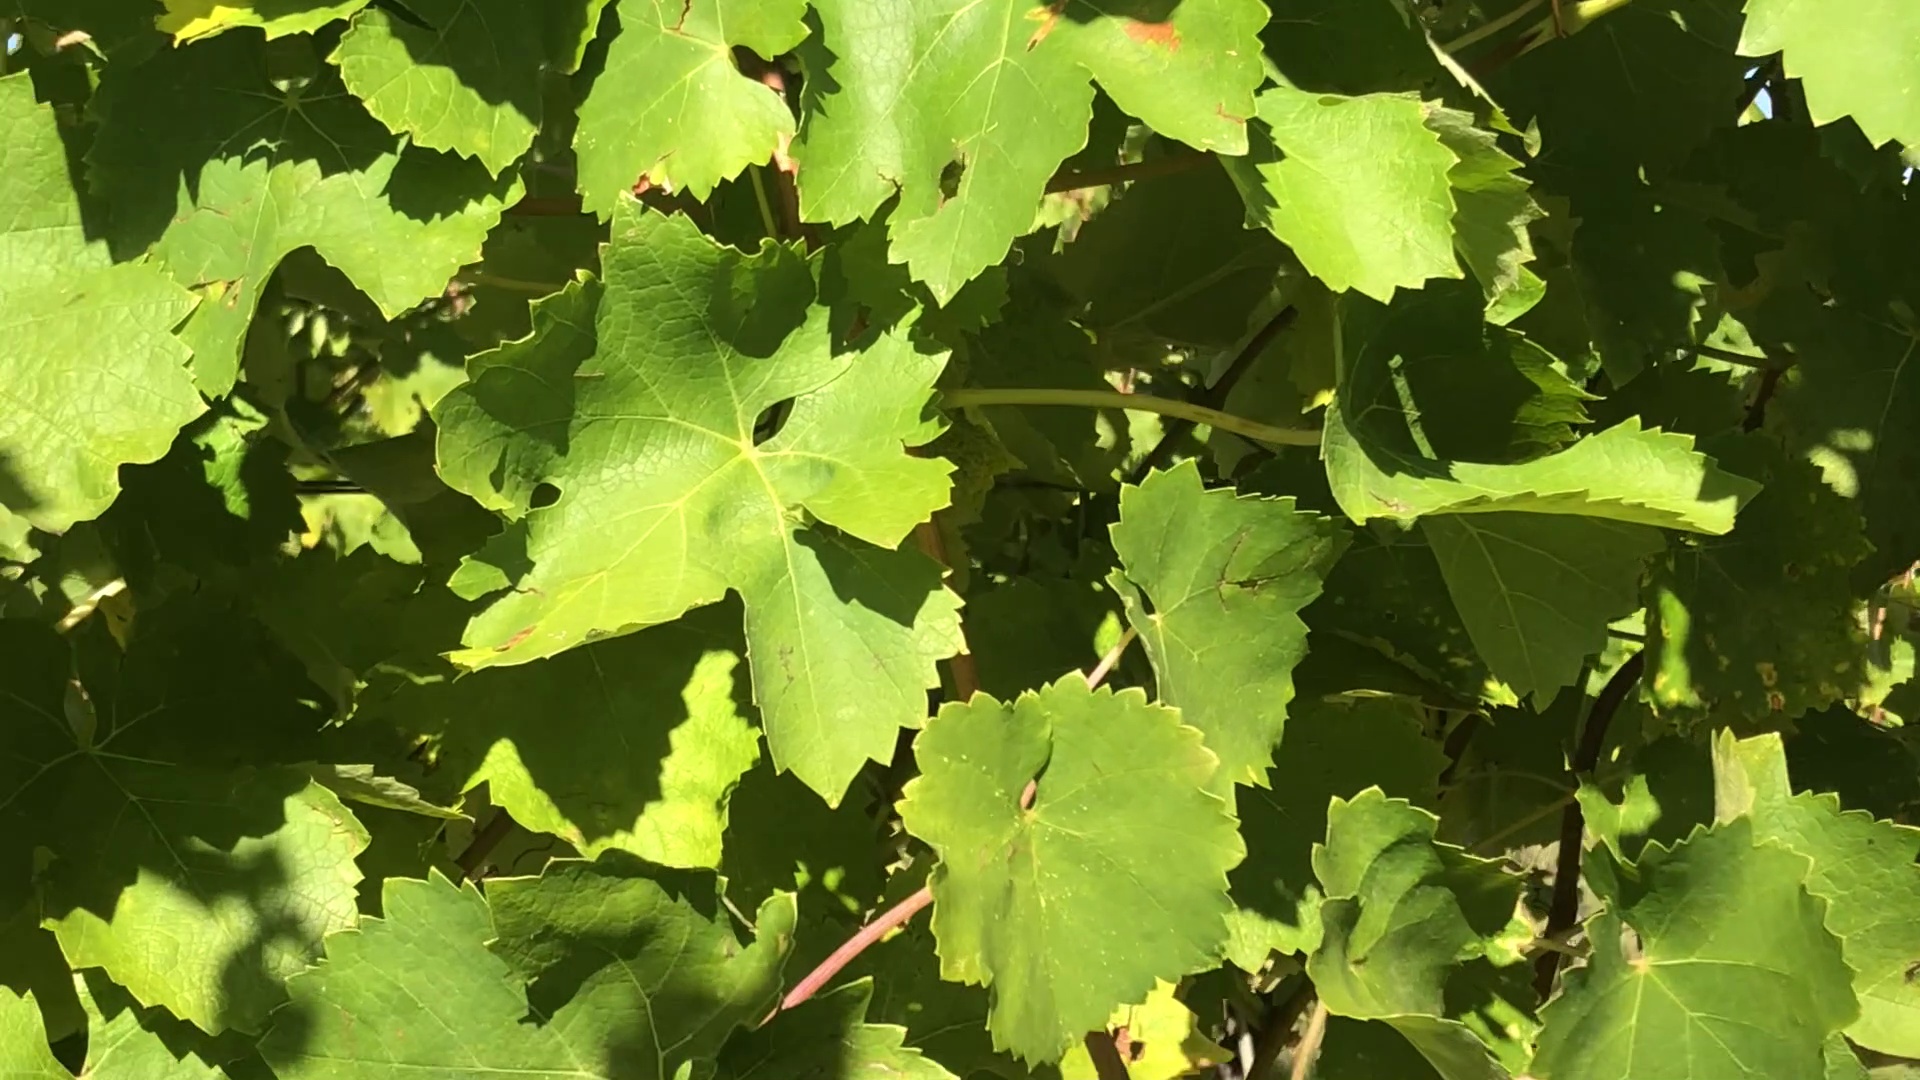
Label: healthy